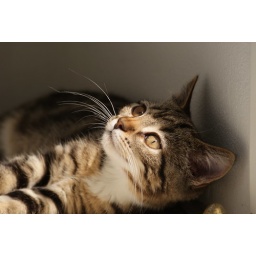
'Dope!...dude, don't open the door man, you're standing in my sun!'